Auguster Asantewa Boateng

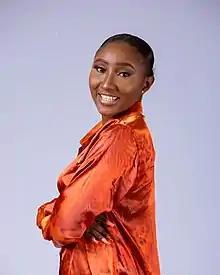
Auguster Asantewa Boateng, media professional & social entrepreneur

Auguster Asantewa Boateng is a Ghanaian broadcast journalist, communication professional and social entrepreneur who currently works as director of SHE Media and chief editor of power house magazine.